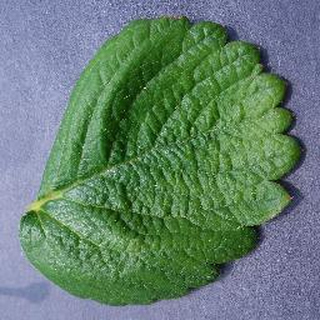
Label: healthy_strawberry